List of ironclad warships of Austria-Hungary

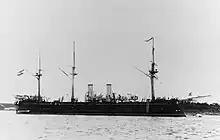
refer to caption

"Kaiser" was originally built as a 100-gun ship of the line in the 1850s, the only ship of that type built for the Austrian fleet. Her design was based on the British 91-gun ship , though with alterations based on the French , particularly her larger size and stronger armament. Constructed at the Pola Naval Arsenal, the ship took part in the Battle of Lissa, and was the last ship of her type in the world to be engaged in a naval battle. During the battle, she was heavily engaged in the melee; she battled five Italian ironclads at close range and was badly damaged by Italian gunfire, though she inflicted significant damage on the turret ship . As part of Tegetthoff's naval expansion program after the war, he was able to secure funding to modernize "Kaiser". She was drydocked in 1869 and heavily rebuilt into an ironclad casemate ship, though unlike the newly built ships in this period that received Krupp breech-loaders, she was rearmed with a battery of ten 23-pounder muzzle-loading guns manufactured by Armstrong in a central, two-story casemate. These were supported by a secondary battery of six 8-pounder rifled muzzle loaders.